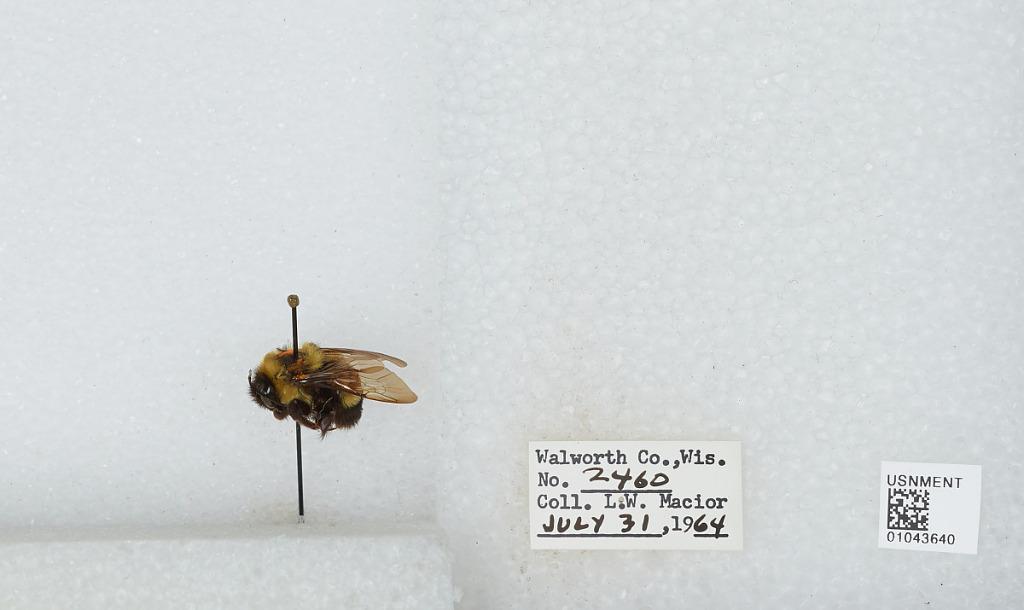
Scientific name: Bombus (Bombus) affinis Cresson
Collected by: L. Macior
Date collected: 1964-7-31
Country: United States
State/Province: Wisconsin
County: Walworth
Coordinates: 42.67, -88.54